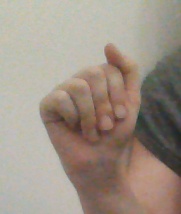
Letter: saad